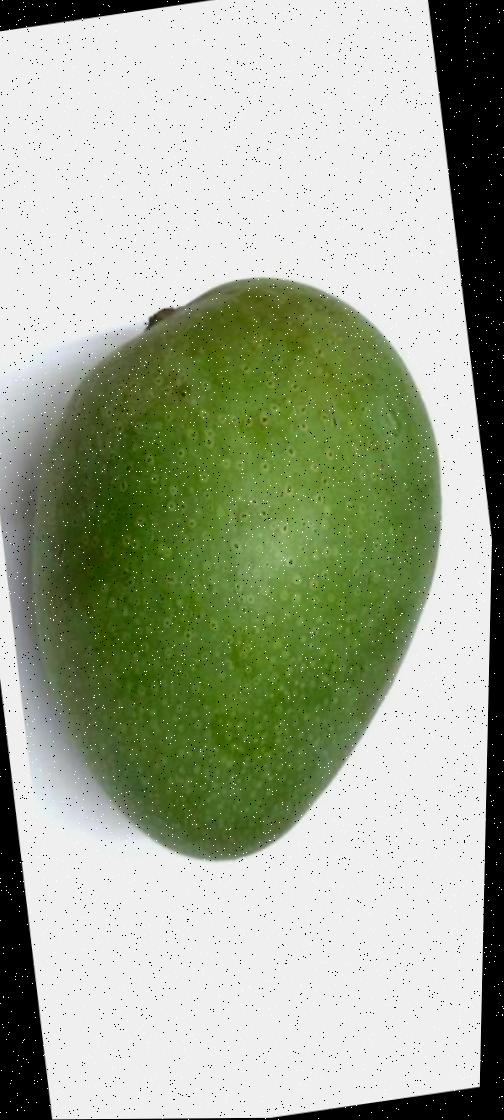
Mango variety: Ashshina Zhinuk